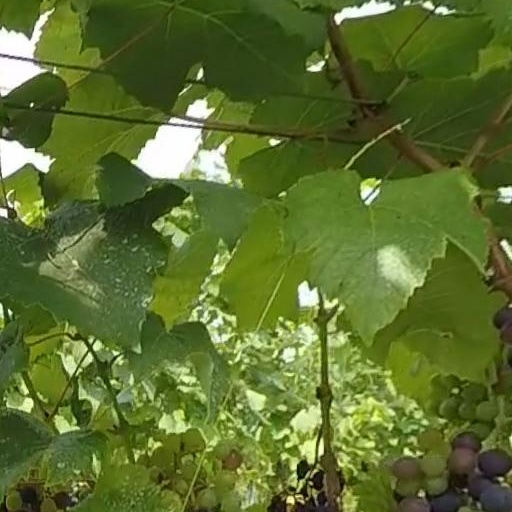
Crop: grape